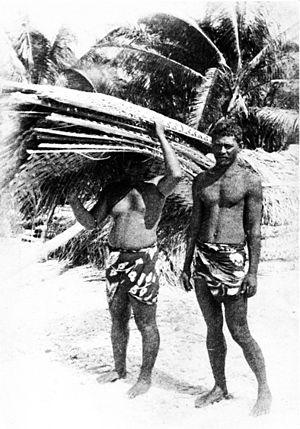
Pêcheurs (plongeurs) de perles, déplaçant leurs maisons, (île Hikuom